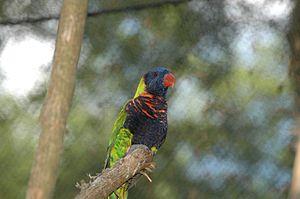
Le Loriquet de Biak est une espèce d'oiseaux de la famille des Psittacidae.